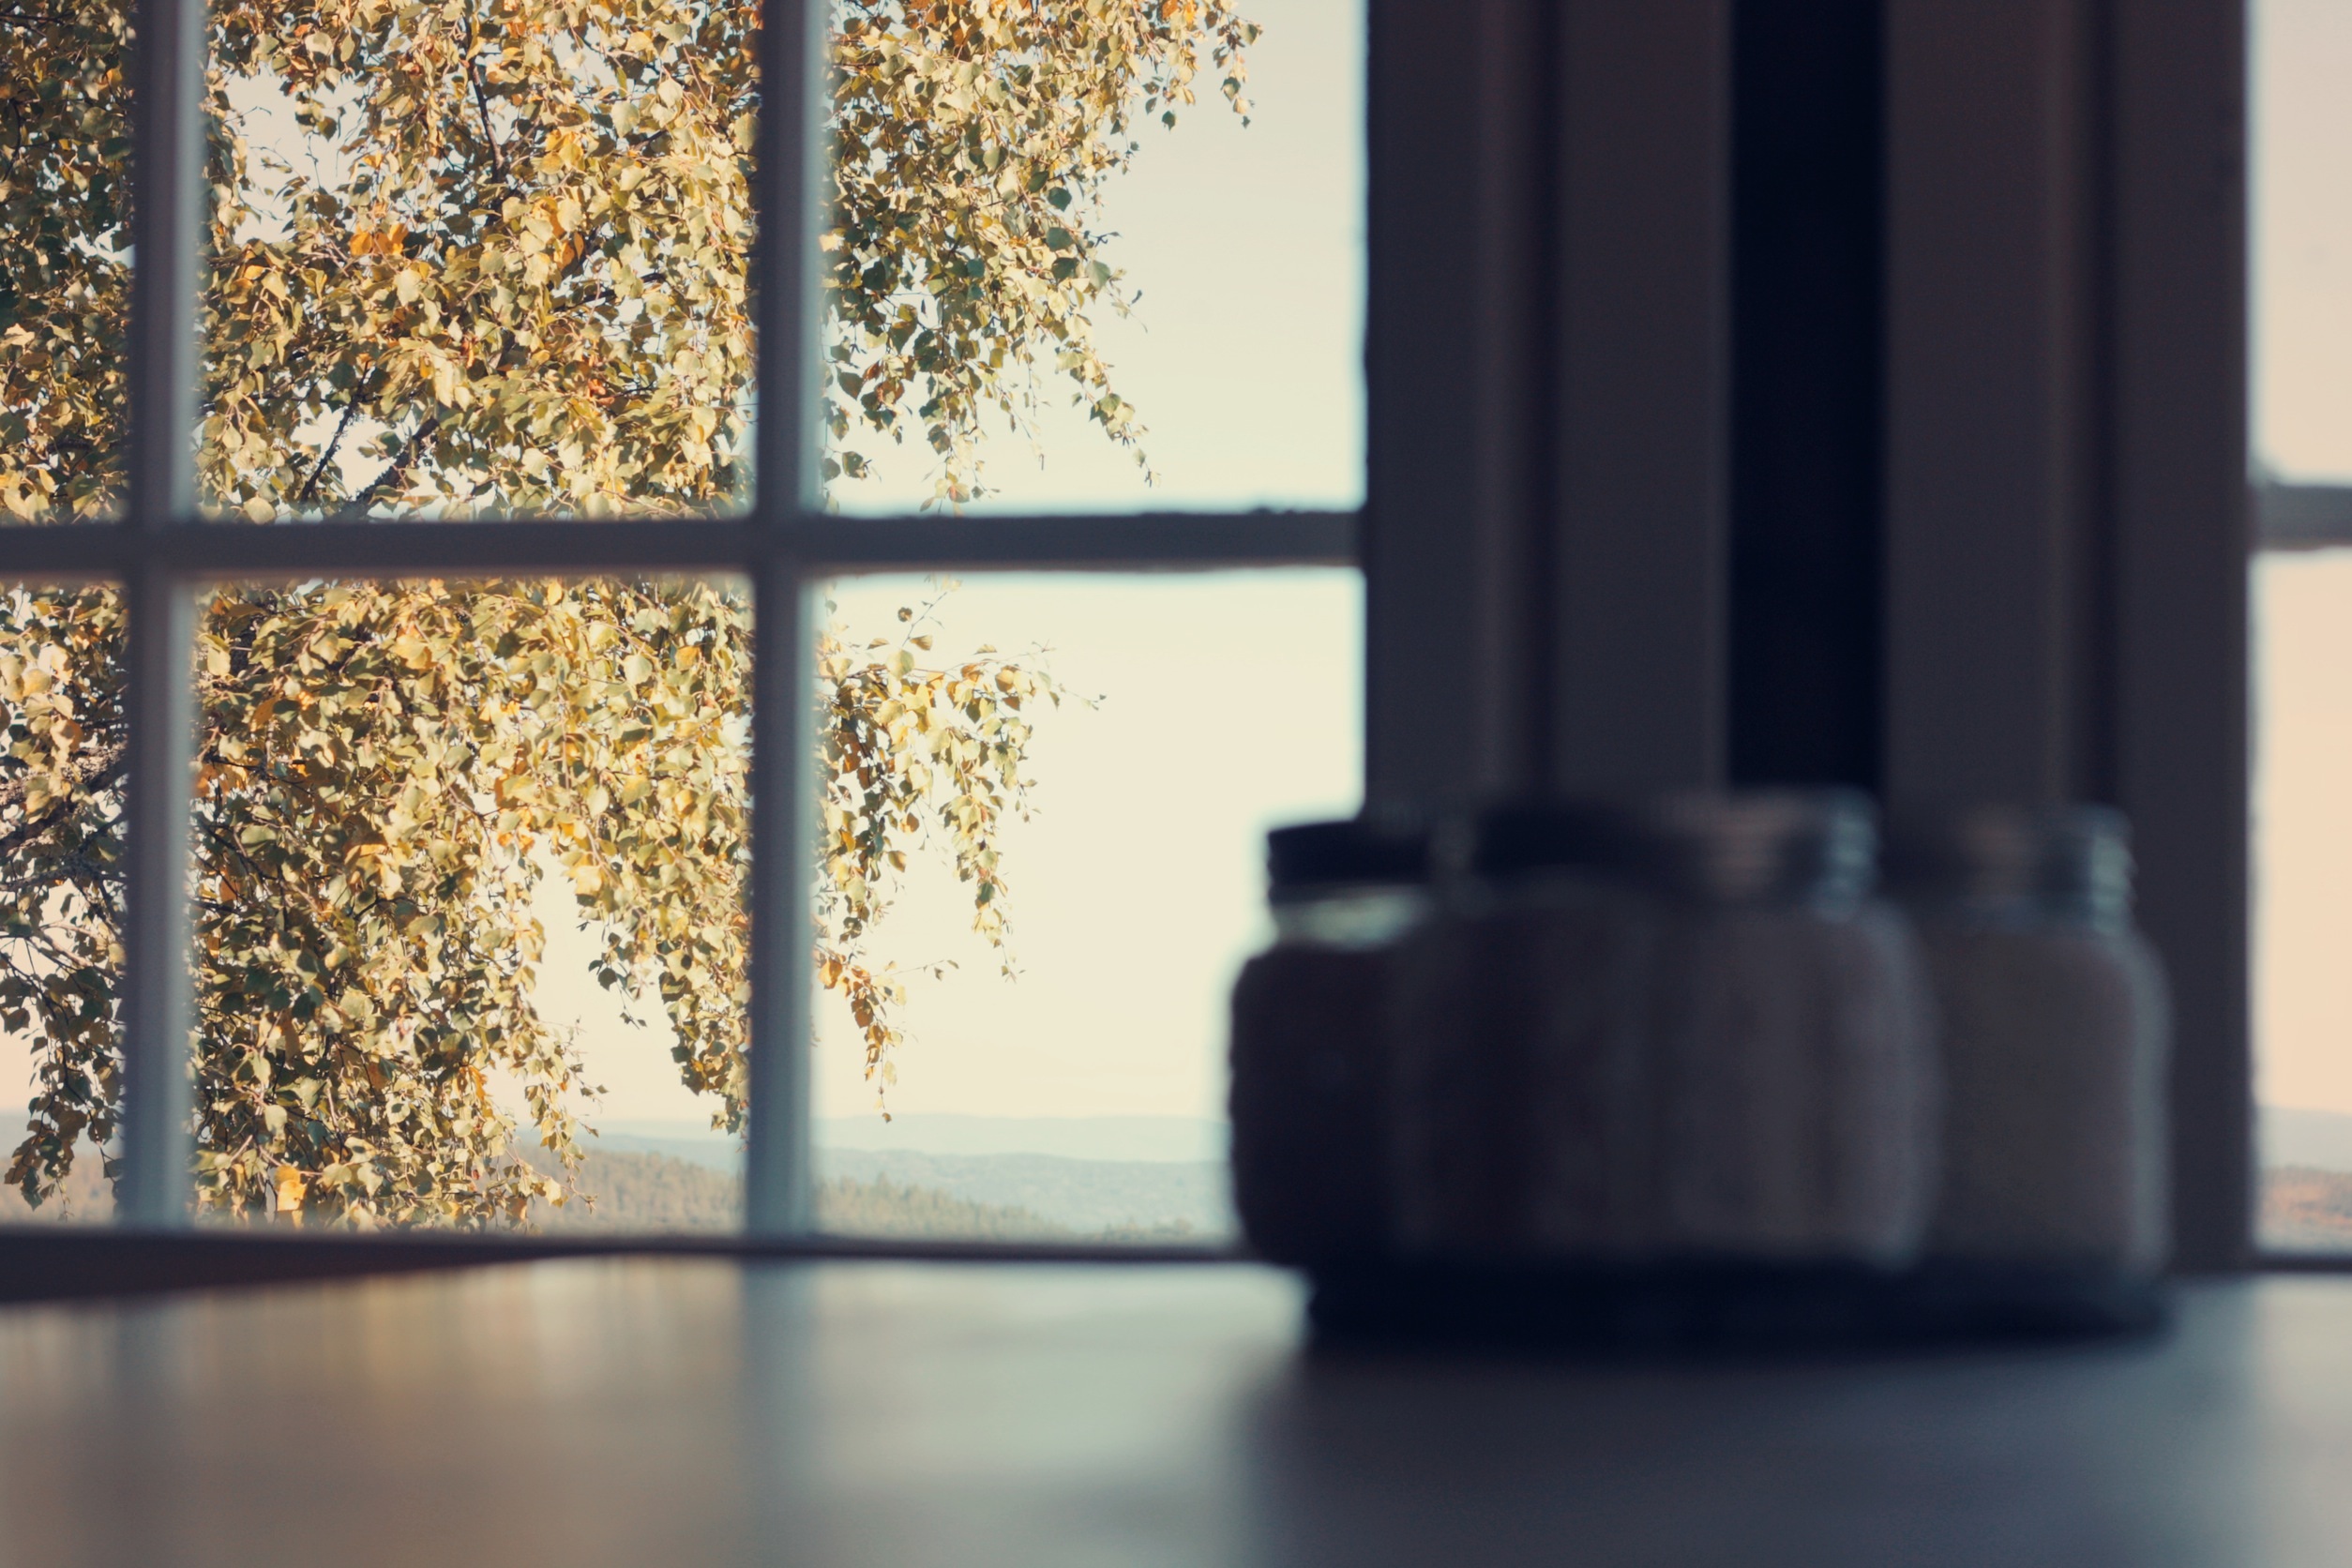
tree, light, wood, window, wall, foliage, green, color, shadow, blurred, interior design, leaves, outside, design, flooring, window covering